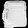
Label: Bag